Cabbage looper

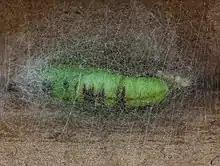
Pupa

When they pupate, they attach to the undersides of leaves and form a silky cocoon. This stage can last 4–13 days, depending on the temperature of the environment. Male pupae are slightly larger than female.